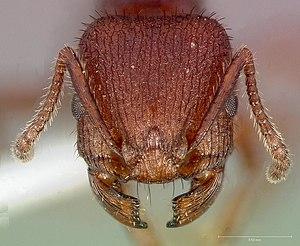
It Came from the Desert est un jeu vidéo développé par la société américaine Cinemaware, sorti en 1989 sur Amiga. Il a eu une suite, Antheads: It Came from the Desert II, en 1990. Le jeu original a été adapté sur PC en 1991 et a connu une nouvelle incarnation sur PC Engine CD en 1992. Il existe également un prototype sur Mega Drive qui prend la forme d'un jeu d'action.